Pramukh Swami Maharaj

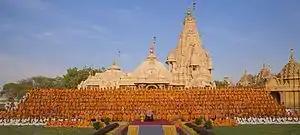
BAPS swamis with Pramukh Swami Maharaj in Sarangpur, Gujarat, India (2016)

Beginning with his first swami initiation ceremony in January 1971, during his lifetime he initiated 1,000 youth into the swami fold. Hutchinson observes that his "selfless love…was his most frequently and enthusiastically reported characteristic that had influenced persons to become devotees and swamis". After renouncing worldly ambitions, these swamis were guided by him in their service of God and society. Milestone events in this realm include the bicentenary celebrations of Swaminarayan in 1981 and of Gunatitanand Swami in 1985, which saw the initiation of 200 and 173 swamis, respectively, in a single day. On 14 March 2012, he initiated 68 youths into the monastic order during a ceremony in Sarangpur, Gujarat.